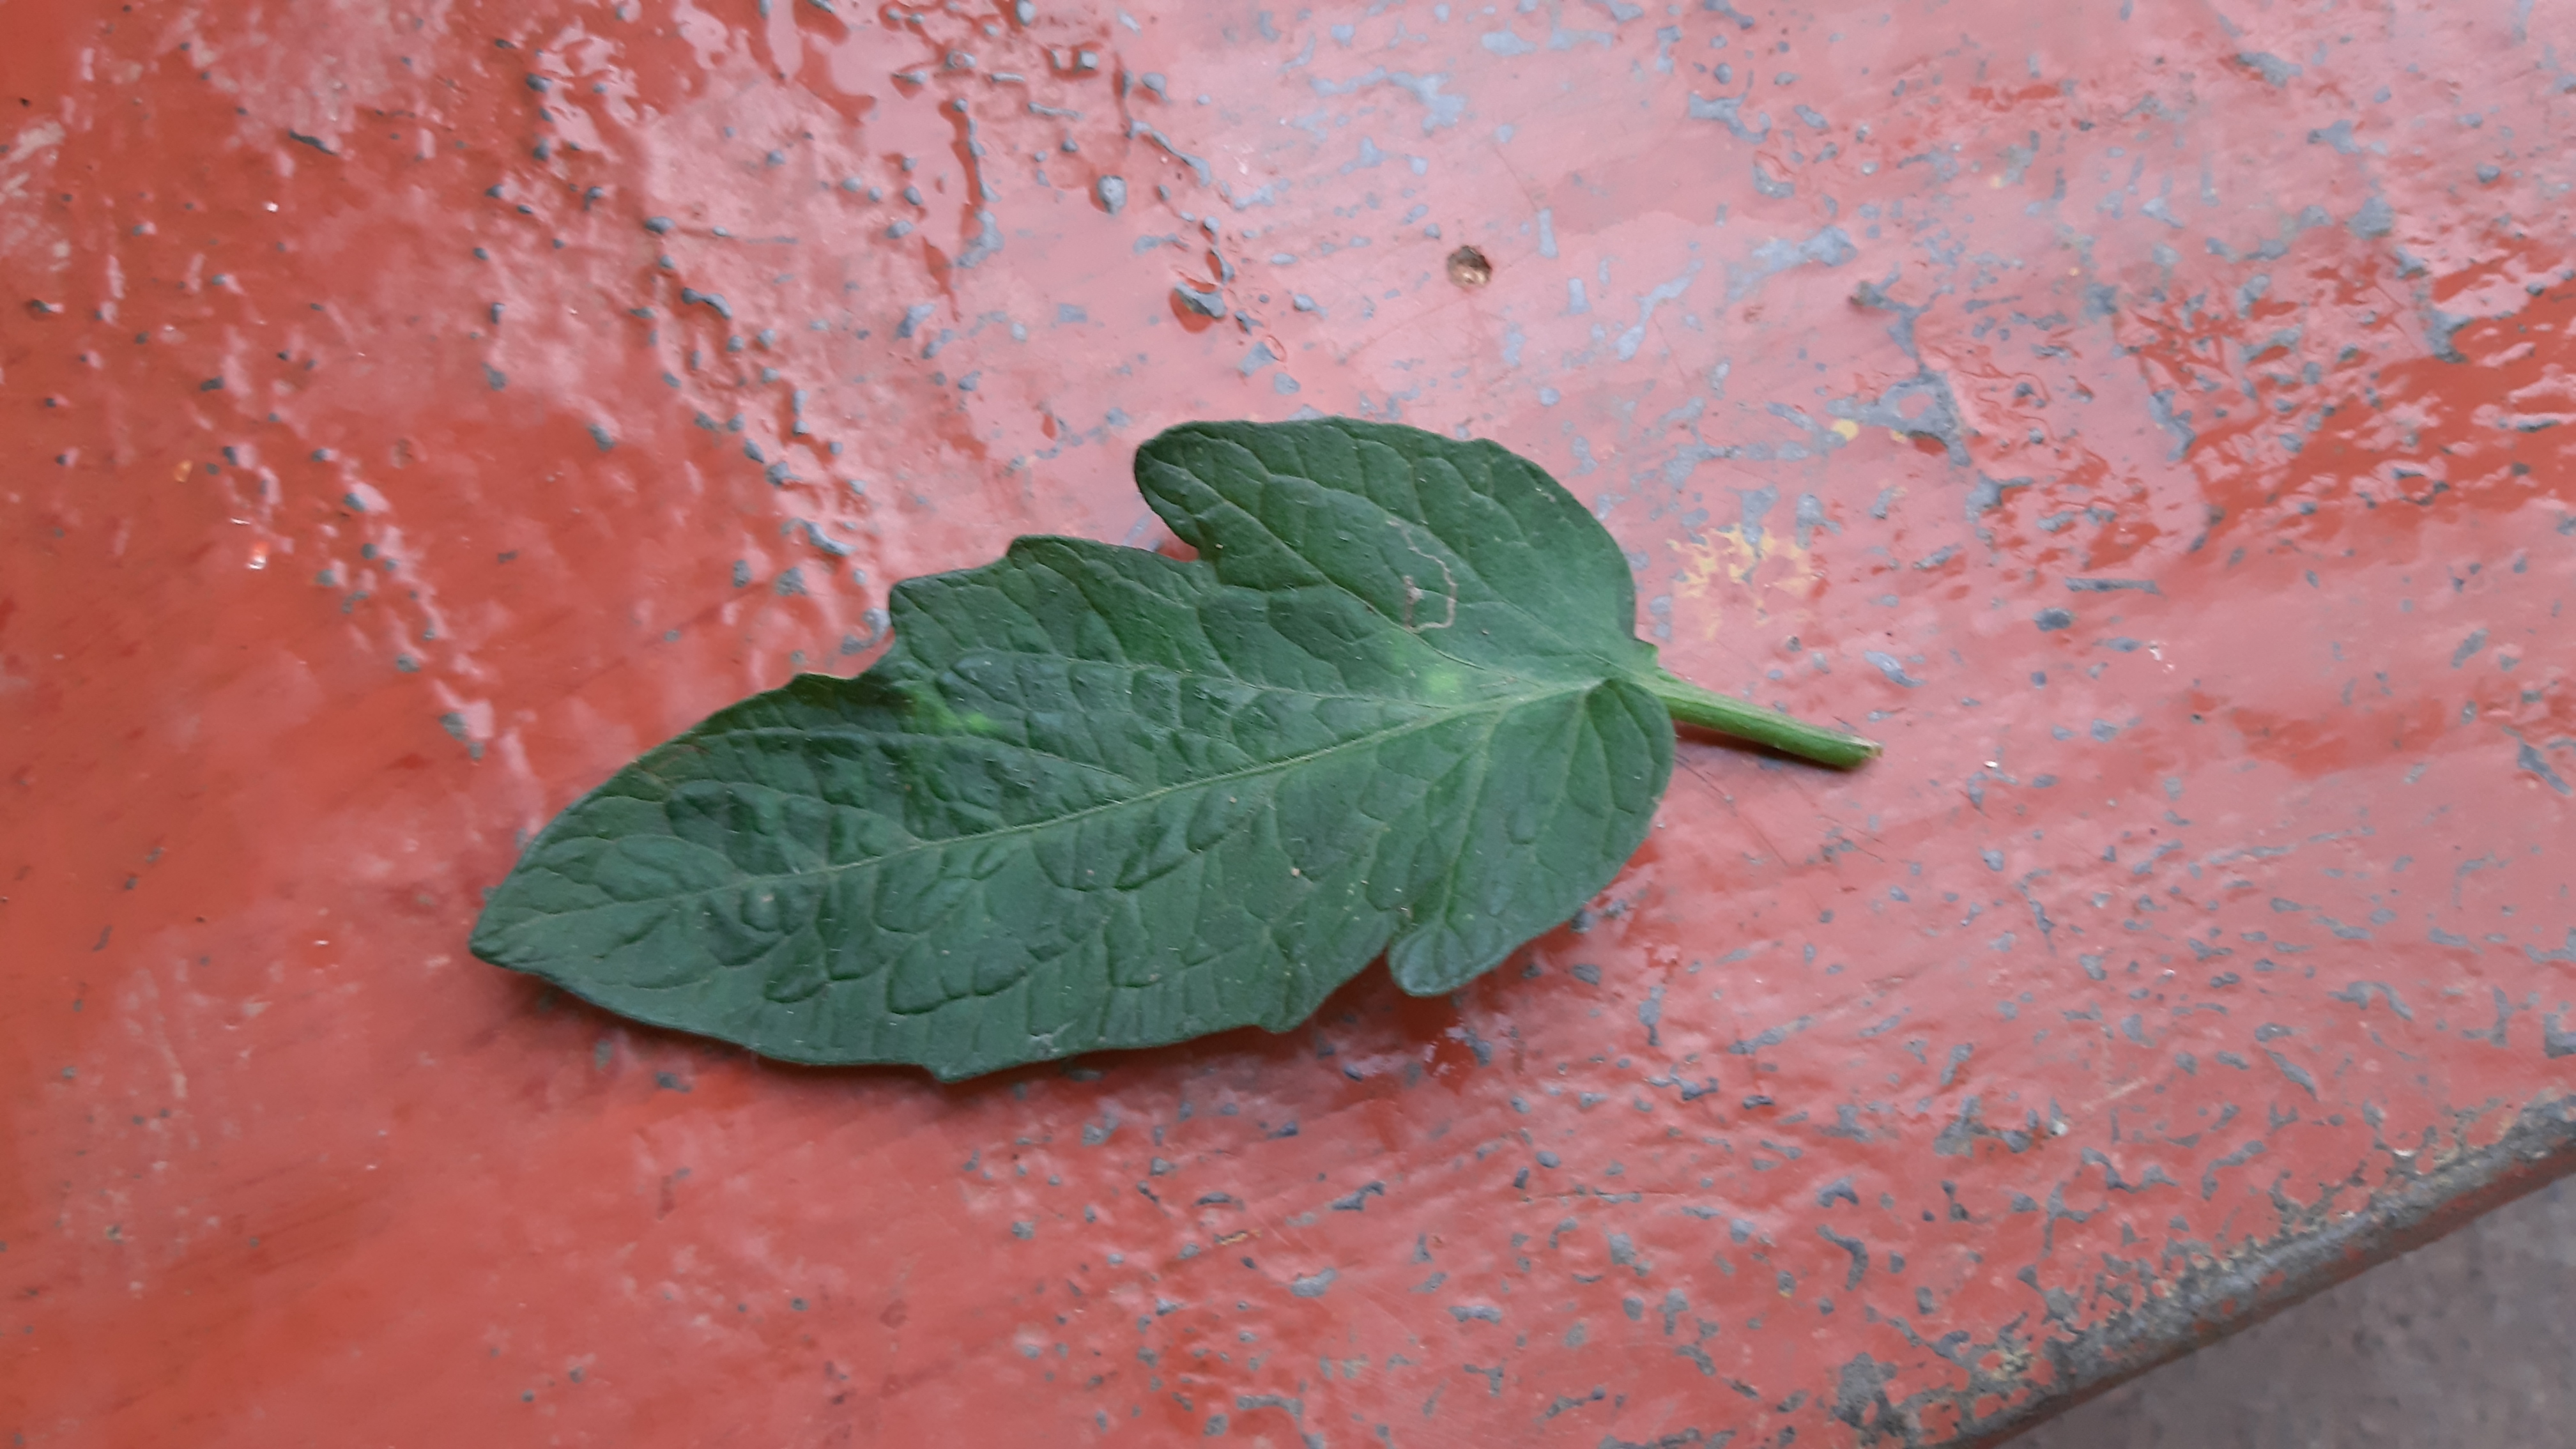
Plant: Tomato